185th Infantry Division "Folgore"

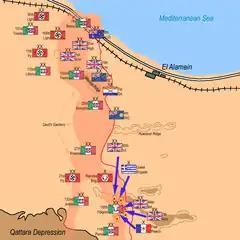
The second Battle of El Alamein: 7th Armoured Division, 44th Infantry Division, 50th Infantry Division and Free French Brigade attack the Folgore from three directions: 10:30 p.m. October 25, 1942, until 3:00 a.m. October 26, 1942.

On 23 October 1942 the British commenced the Second battle of El Alamein. On 23 and 24 October the Folgore's front was tested by British attacks, followed by an all-out assault by three Allied divisions on 25 October. At 10:30am on that day the British 44th (Home Counties) Infantry Division, 50th (Northumbrian) Infantry Division, 7th Armoured Division, together with the 1st Free French Brigade attacked the Folgore from three sides. The attack was repulsed by 3am of 26 October. On 26 and 29 October the Allied divisions attacked the Folgore again, but with less force than on the 25 of the month as the Allied focus had shifted to force a breakthrough in the other sectors held by X Army Corps with the 17th Infantry Division "Pavia" and 27th Brescia.